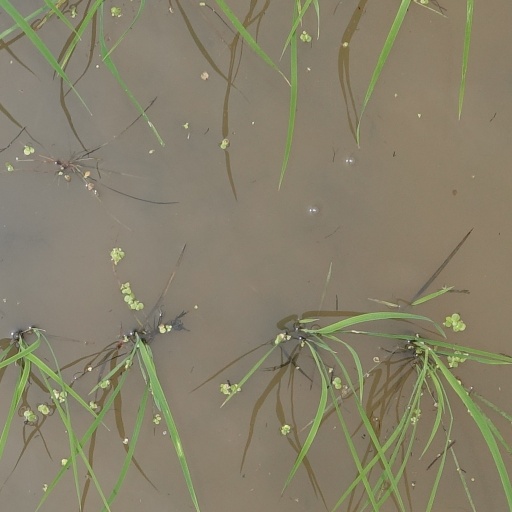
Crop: rice